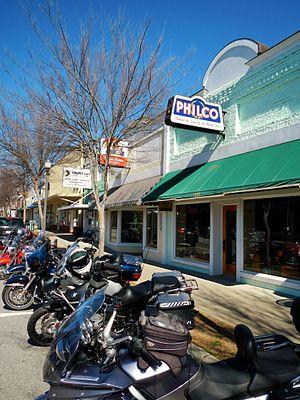
La ville d'Abbeville est le siège du comté de Henry, dans l'État de l'Alabama, aux États-Unis. Elle fait partie de l'aire statistique métropolitaine de Dothan. Lors du recensement de 2010, elle était peuplée de 2 688 habitants. Abbeville est le siège de deux lycées : Abbeville High School et Abbeville Christian Academy.